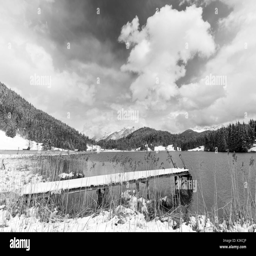
old wooden jetty in snow - covered winter scenery of the alps